Clifton McNeely

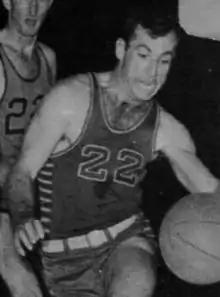
McNeely dribbling the ball during a game in the 1946–47 season

McNeely first attended Decatur Baptist Junior College, where he set high-scoring records on the school's basketball team. He transferred to Texas Wesleyan University in 1940, but his "shot-crazy" style created doubt as to how well he could fit on the team. During his first season at Texas Wesleyan in 1940–41, McNeely established himself as one of the most talented players on the team and was named team captain for the 1941–42 season. He helped guide Texas Wesleyan to an undefeated record during the 1941–42 regular season, with the team's only two defeats coming in the postseason against Sam Houston State in the Southwestern AAU Tournament and San Diego in the Kansas City National Intercollegiate Basketball Tournament.